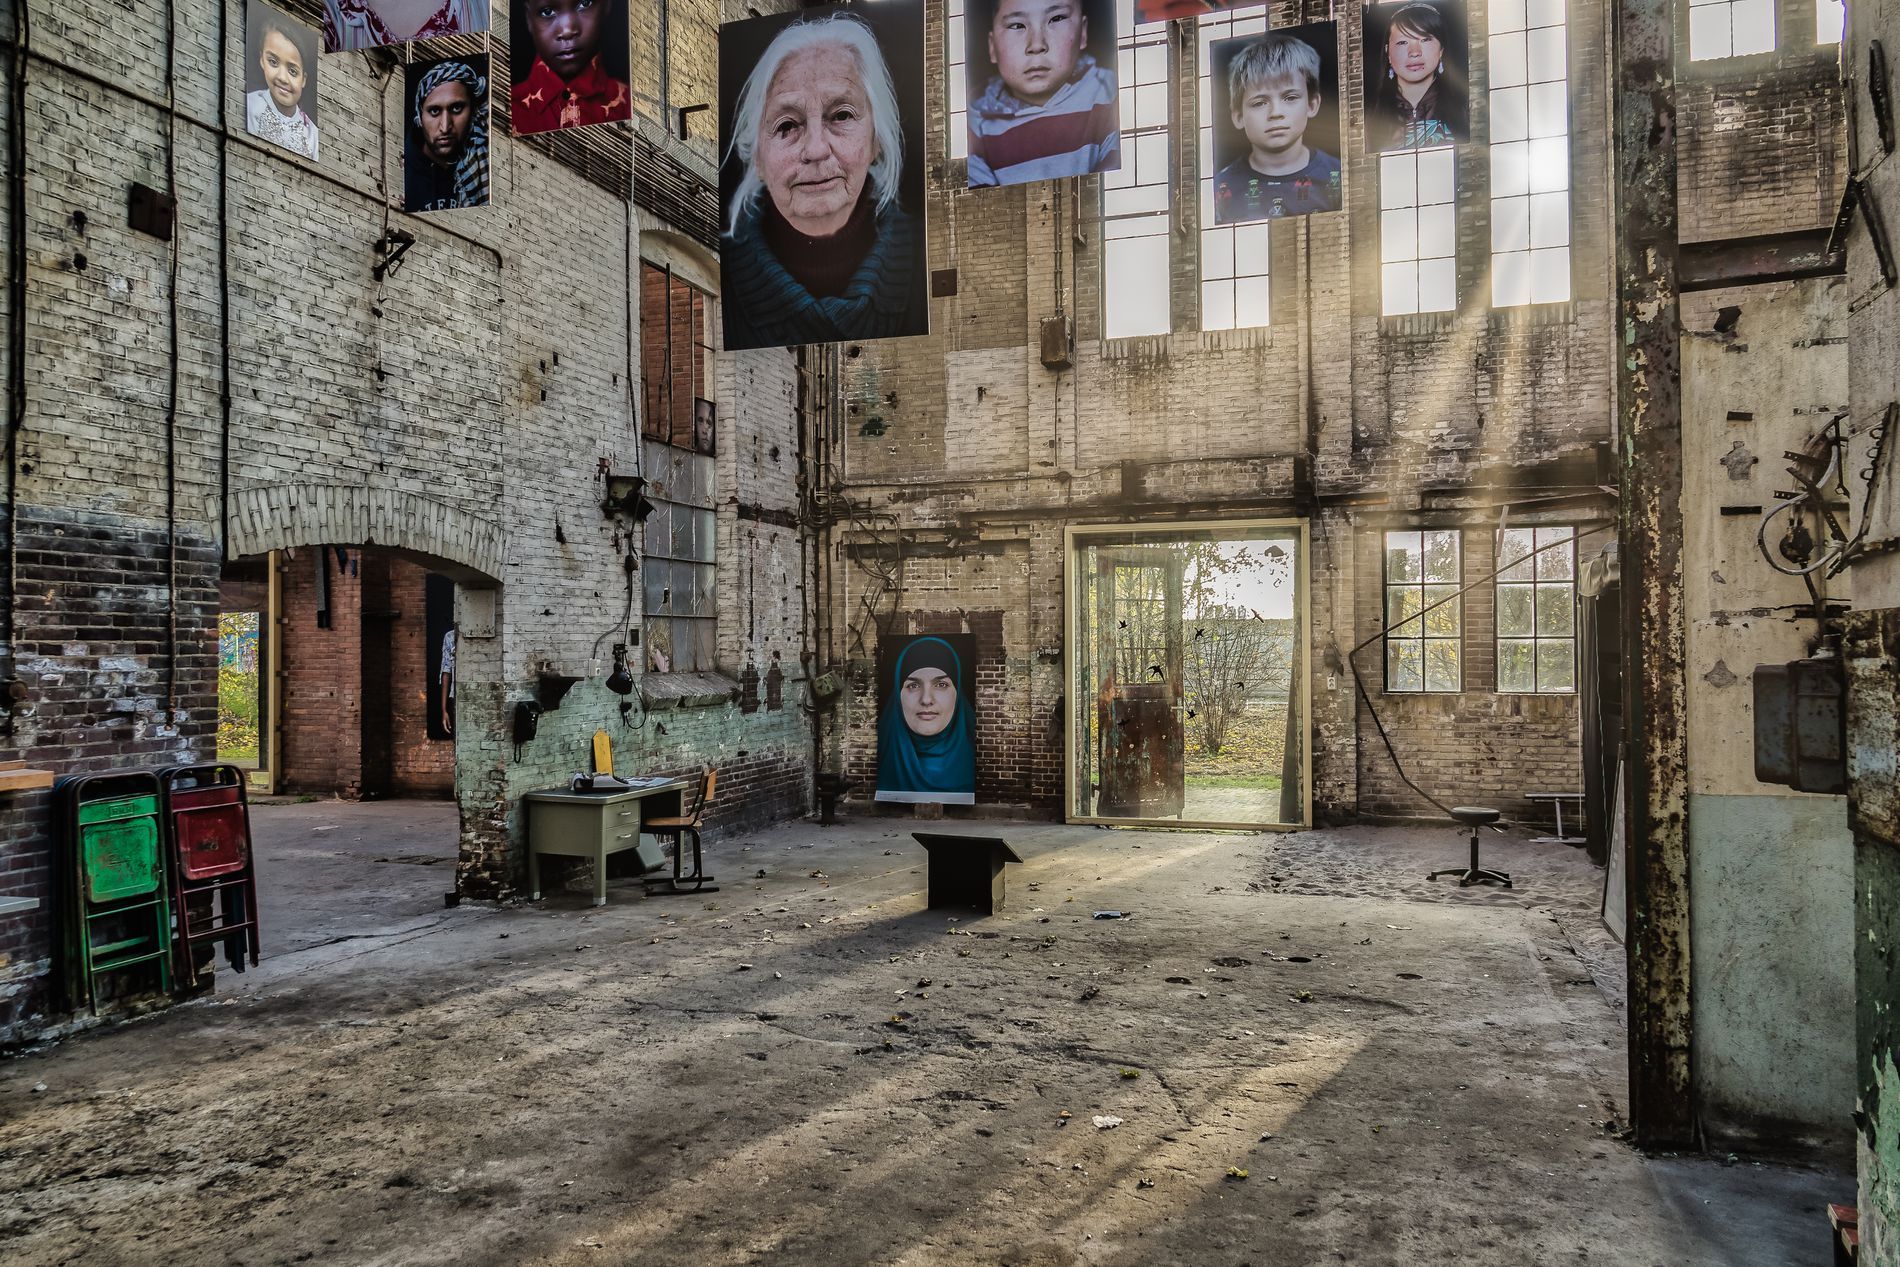
The effect of time on the old museum.
The shot depicts an old museum, featuring a collection of portraits of people of various age. On the left, there is a chair with a desk, as well as folding chairs, and on the right, there is a black chair. The museum has many windows and a door leading to a garden, and another entrance on the left also leads to the same garden.
This is a wide shot. It shows the interior space of the abandoned museum. Its faded colors reflect the passage of time and suggest gloom and a sense of mystery. It appears to have been taken during the day, as sunlight enters the space.
Labels: City, Road, Street, Urban, Alley, Architecture, Building, Wall, Outdoors, Shelter, Person, Brick, Adult, Female, Woman, Chair, Furniture, Art, Painting, Face, Head, Advertisement, Desk, Table, Path, Mural, Graffiti, Old Museum, Portrait, Folding Chairs